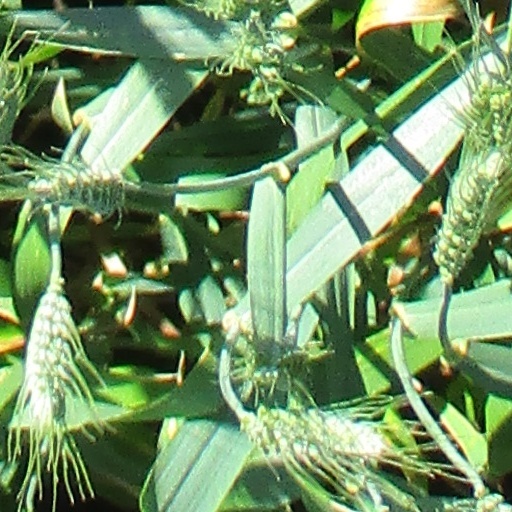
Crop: wheat